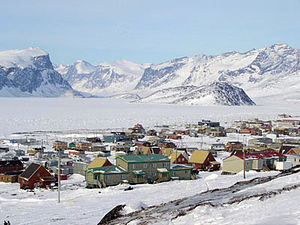
Pangnirtung
"""Uptown"" Pangnirtung. April 2006"
Pangnirtung er en Inuitbebyggelse i det canadiske territori Nunavut. År 2011 havde byen 1.425 indbyggere, på en et areal af 7,54 km². Pangnirtung ligger på Baffin Island ved Pangnirtung Fjord, en dyp vig som munder ud i Cumberland Sound. Ca. 9 % av Baffin Islands ⋅ befolkning bor i Pangnirtung. Byen har en flyveplads, Pangnirtung Airport.